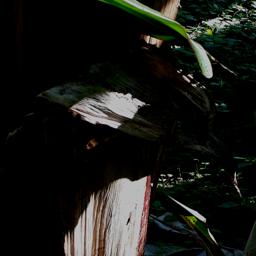
Label: BACTERIAL SOFT ROT